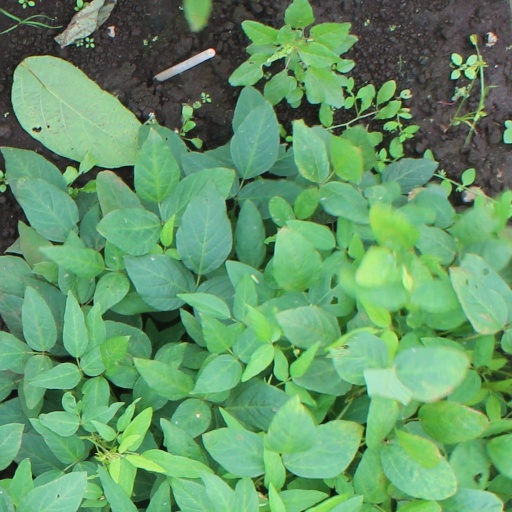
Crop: soybean